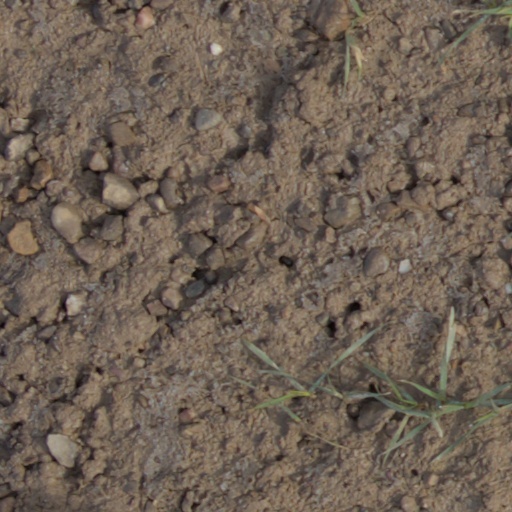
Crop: wheat